Thomas Martin Lindsay

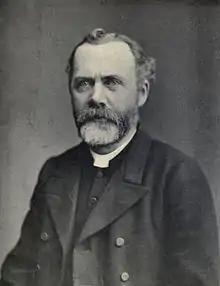
T. M. Lindsay.

Thomas Martin Lindsay FRSE (1843–1914) was a Scottish historian, professor and principal of the Free Church College, Glasgow. He wrote chiefly on church history, his major works including "Luther and the German Reformation" (1900), and "A History of the Reformation" (1906–1907).